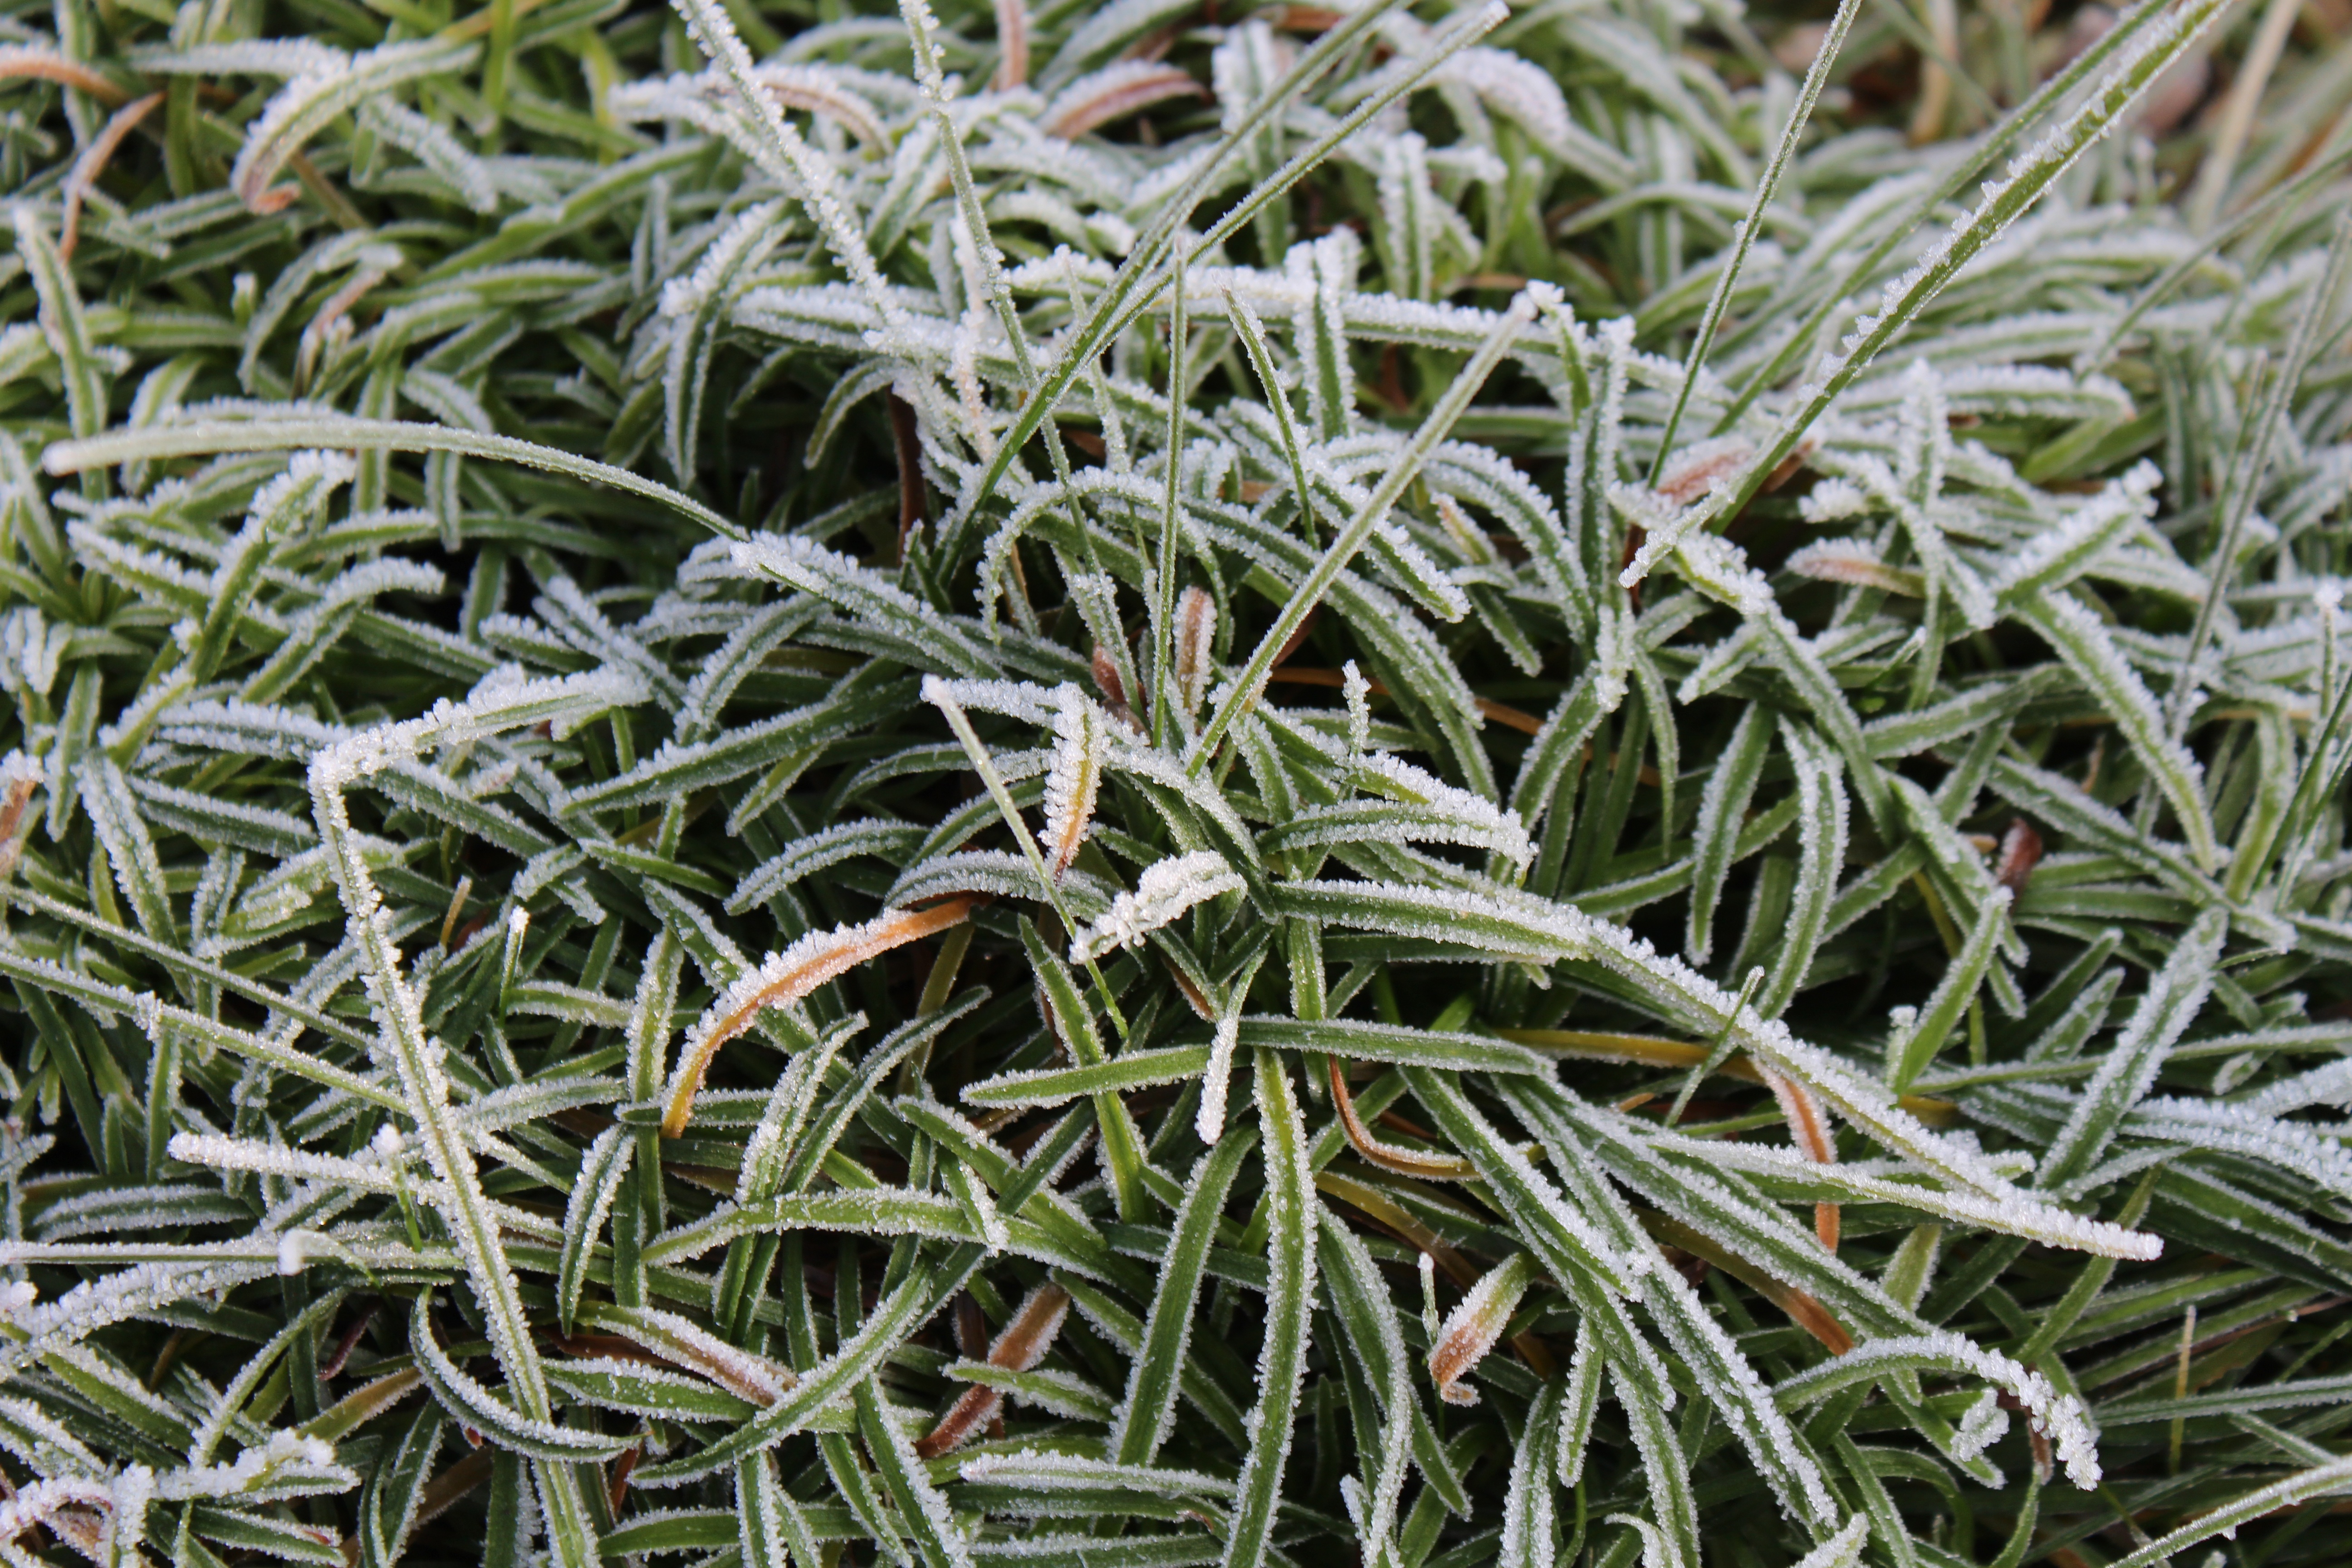
tree, grass, branch, cold, plant, lawn, meadow, leaf, flower, frost, herb, frozen, fir, twig, conifer, spruce, shrub, hoarfrost, rosemary, eiskristalle, grass family, woody plant, land plant